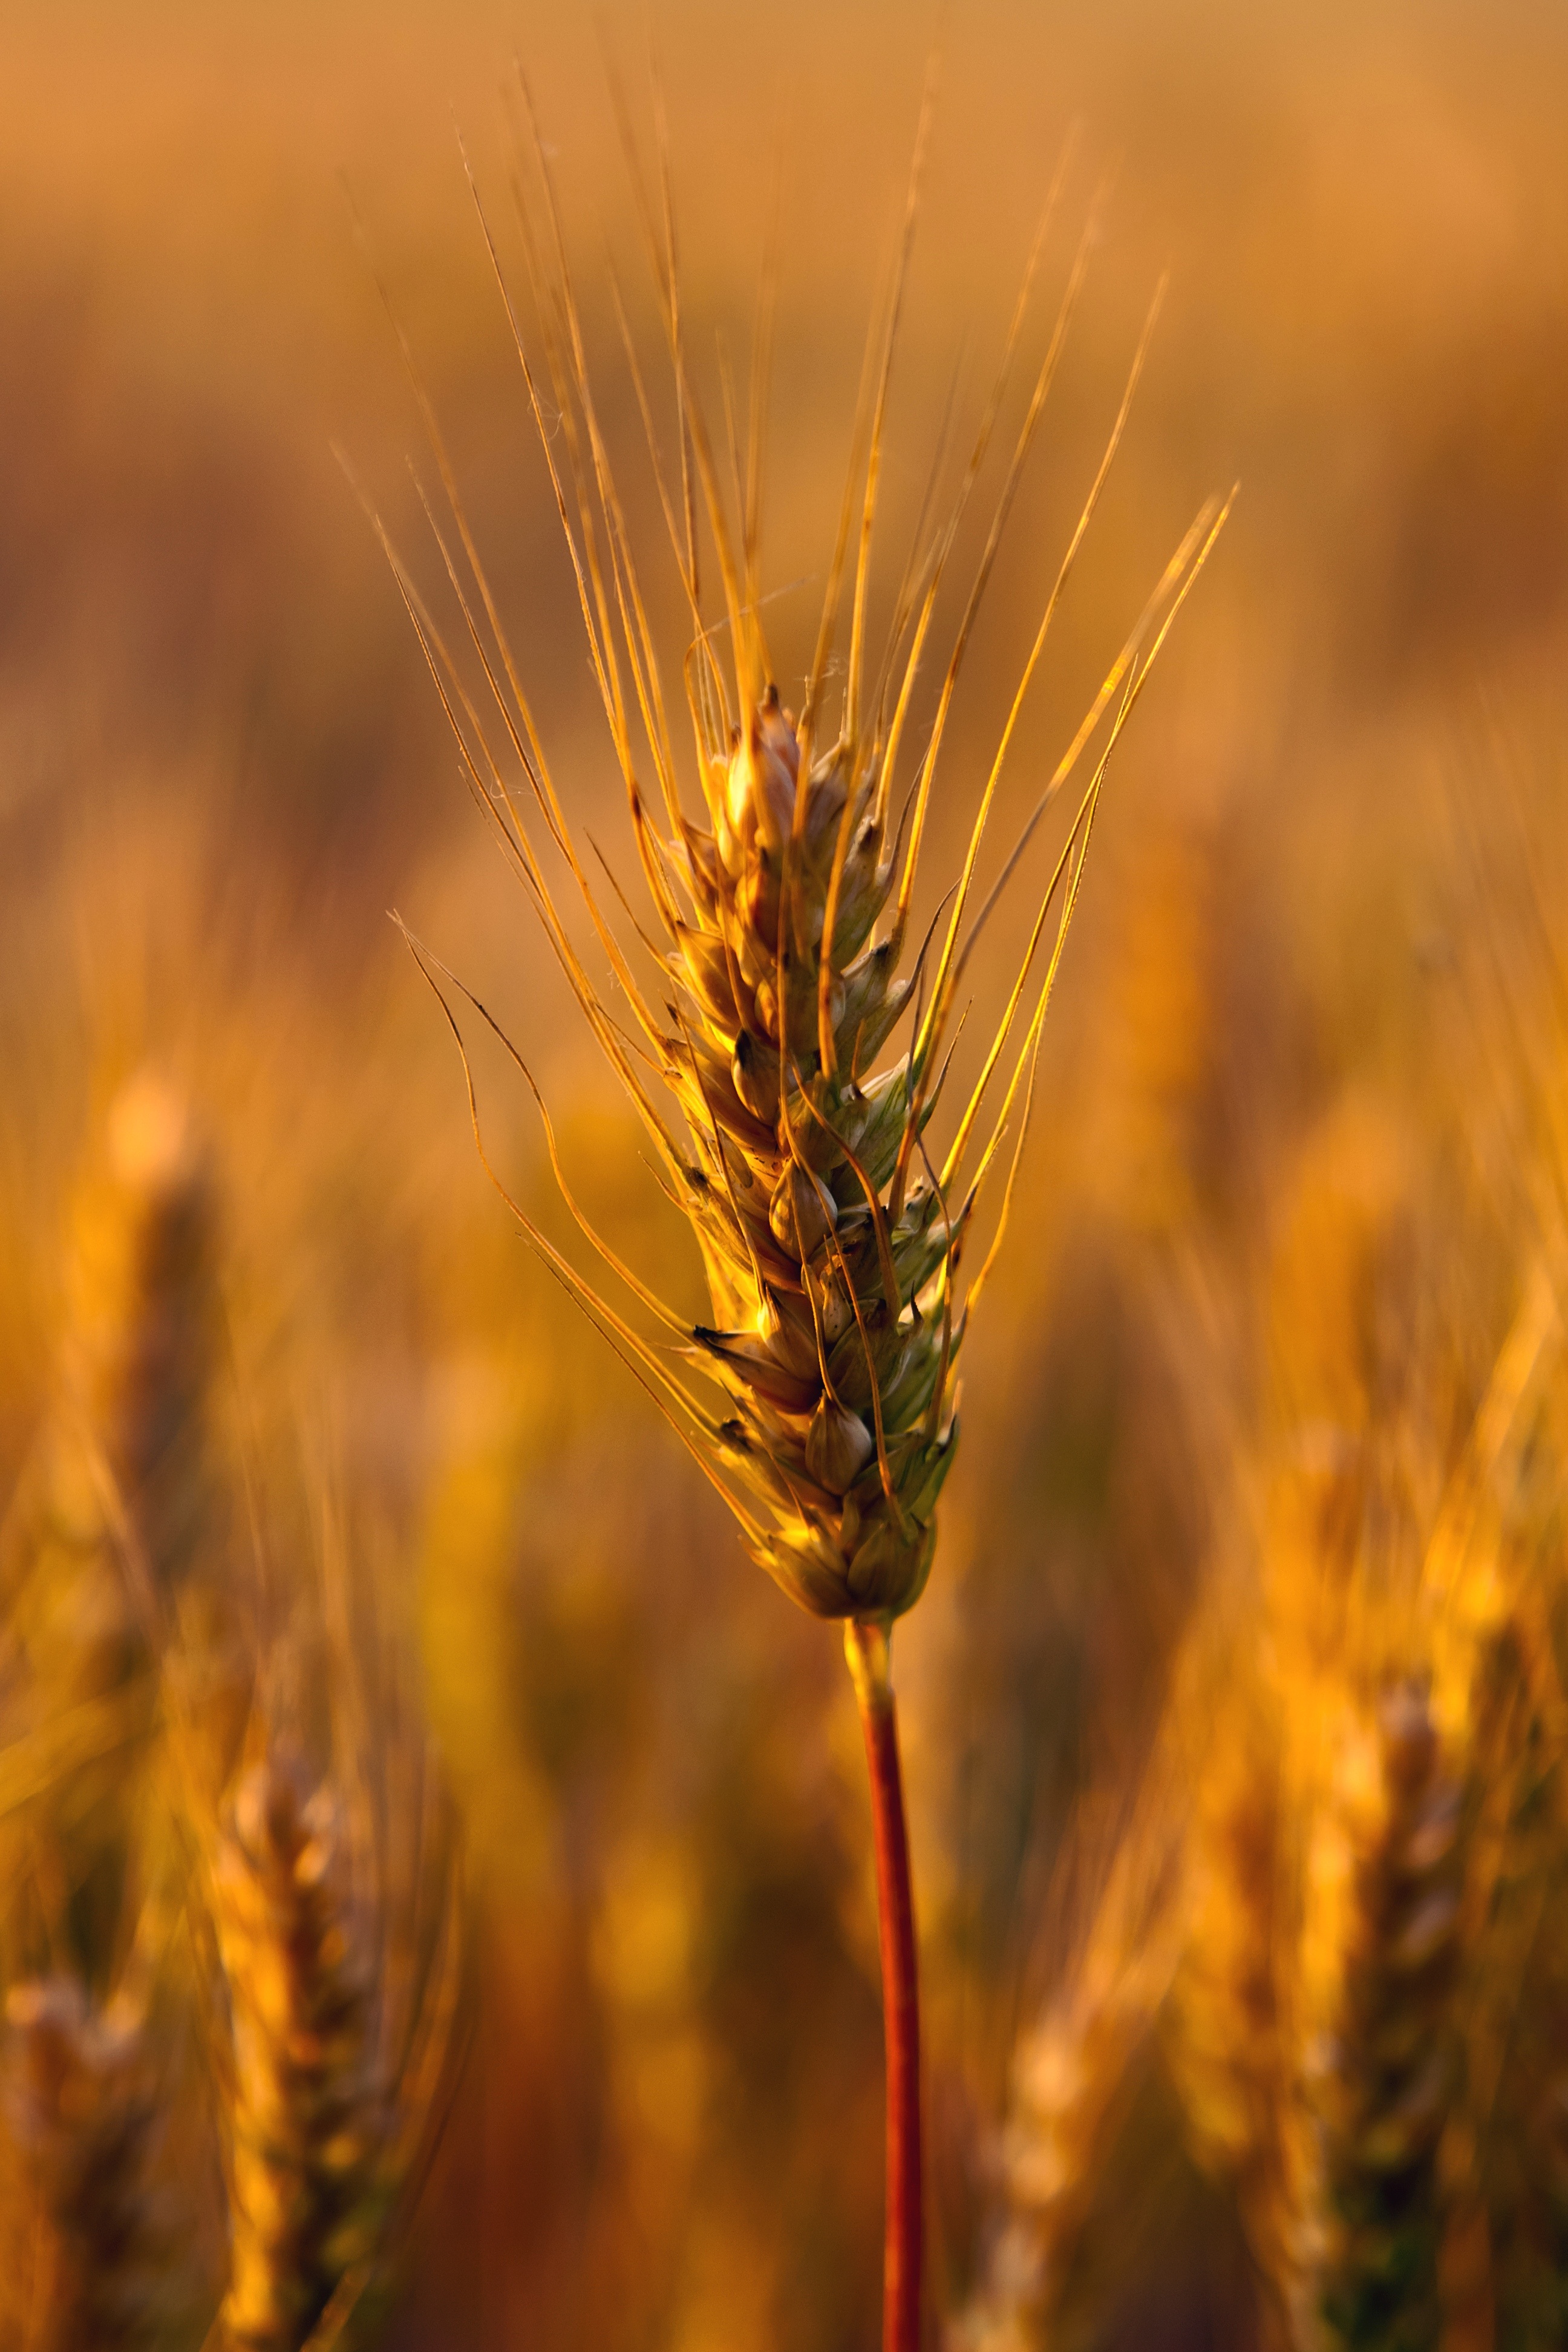
landscape, nature, grass, plant, field, farm, wheat, grain, prairie, sunlight, seed, flower, country, summer, dry, food, golden, crop, macro, natural, autumn, soil, yellow, agriculture, garden, healthy, flora, bread, spike, plants, wheat field, close up, outdoors, sunny, macro photography, flowering plant, daisy family, grass family, plant stem, land plant